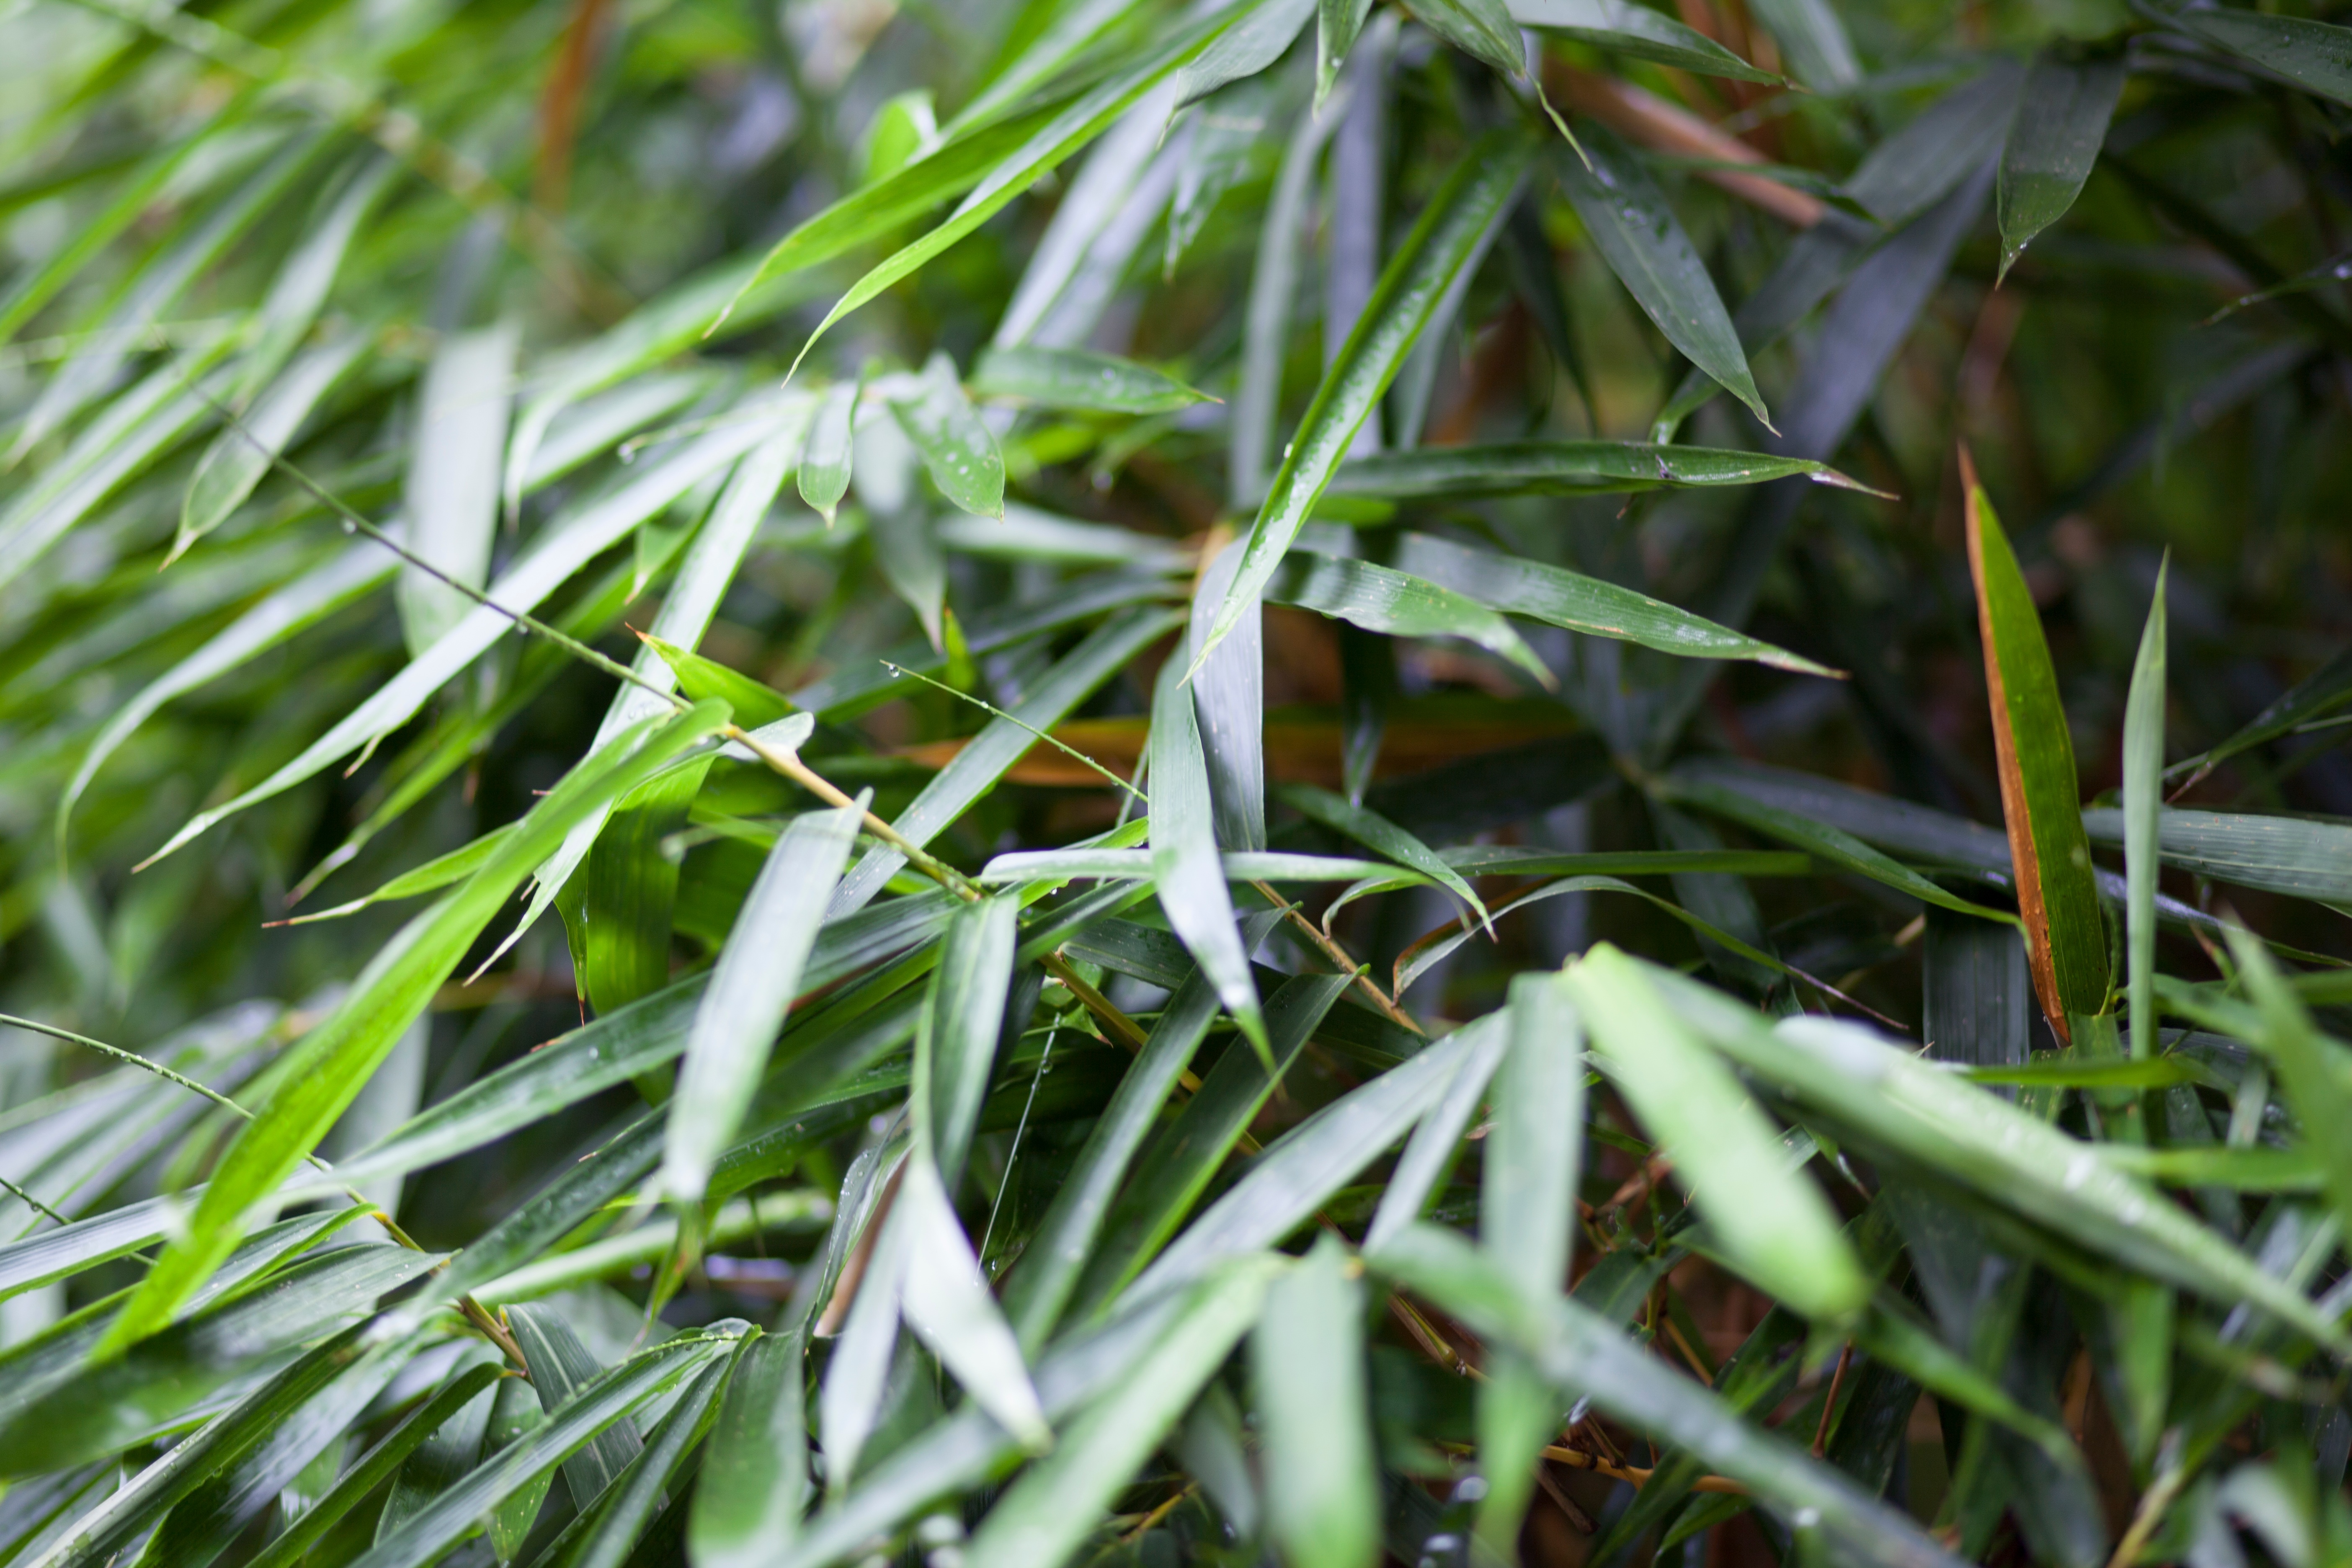
tree, grass, branch, plant, lawn, leaf, flower, green, botany, flora, shrub, bamboo, macro photography, grass family, plant stem, land plant, arecales